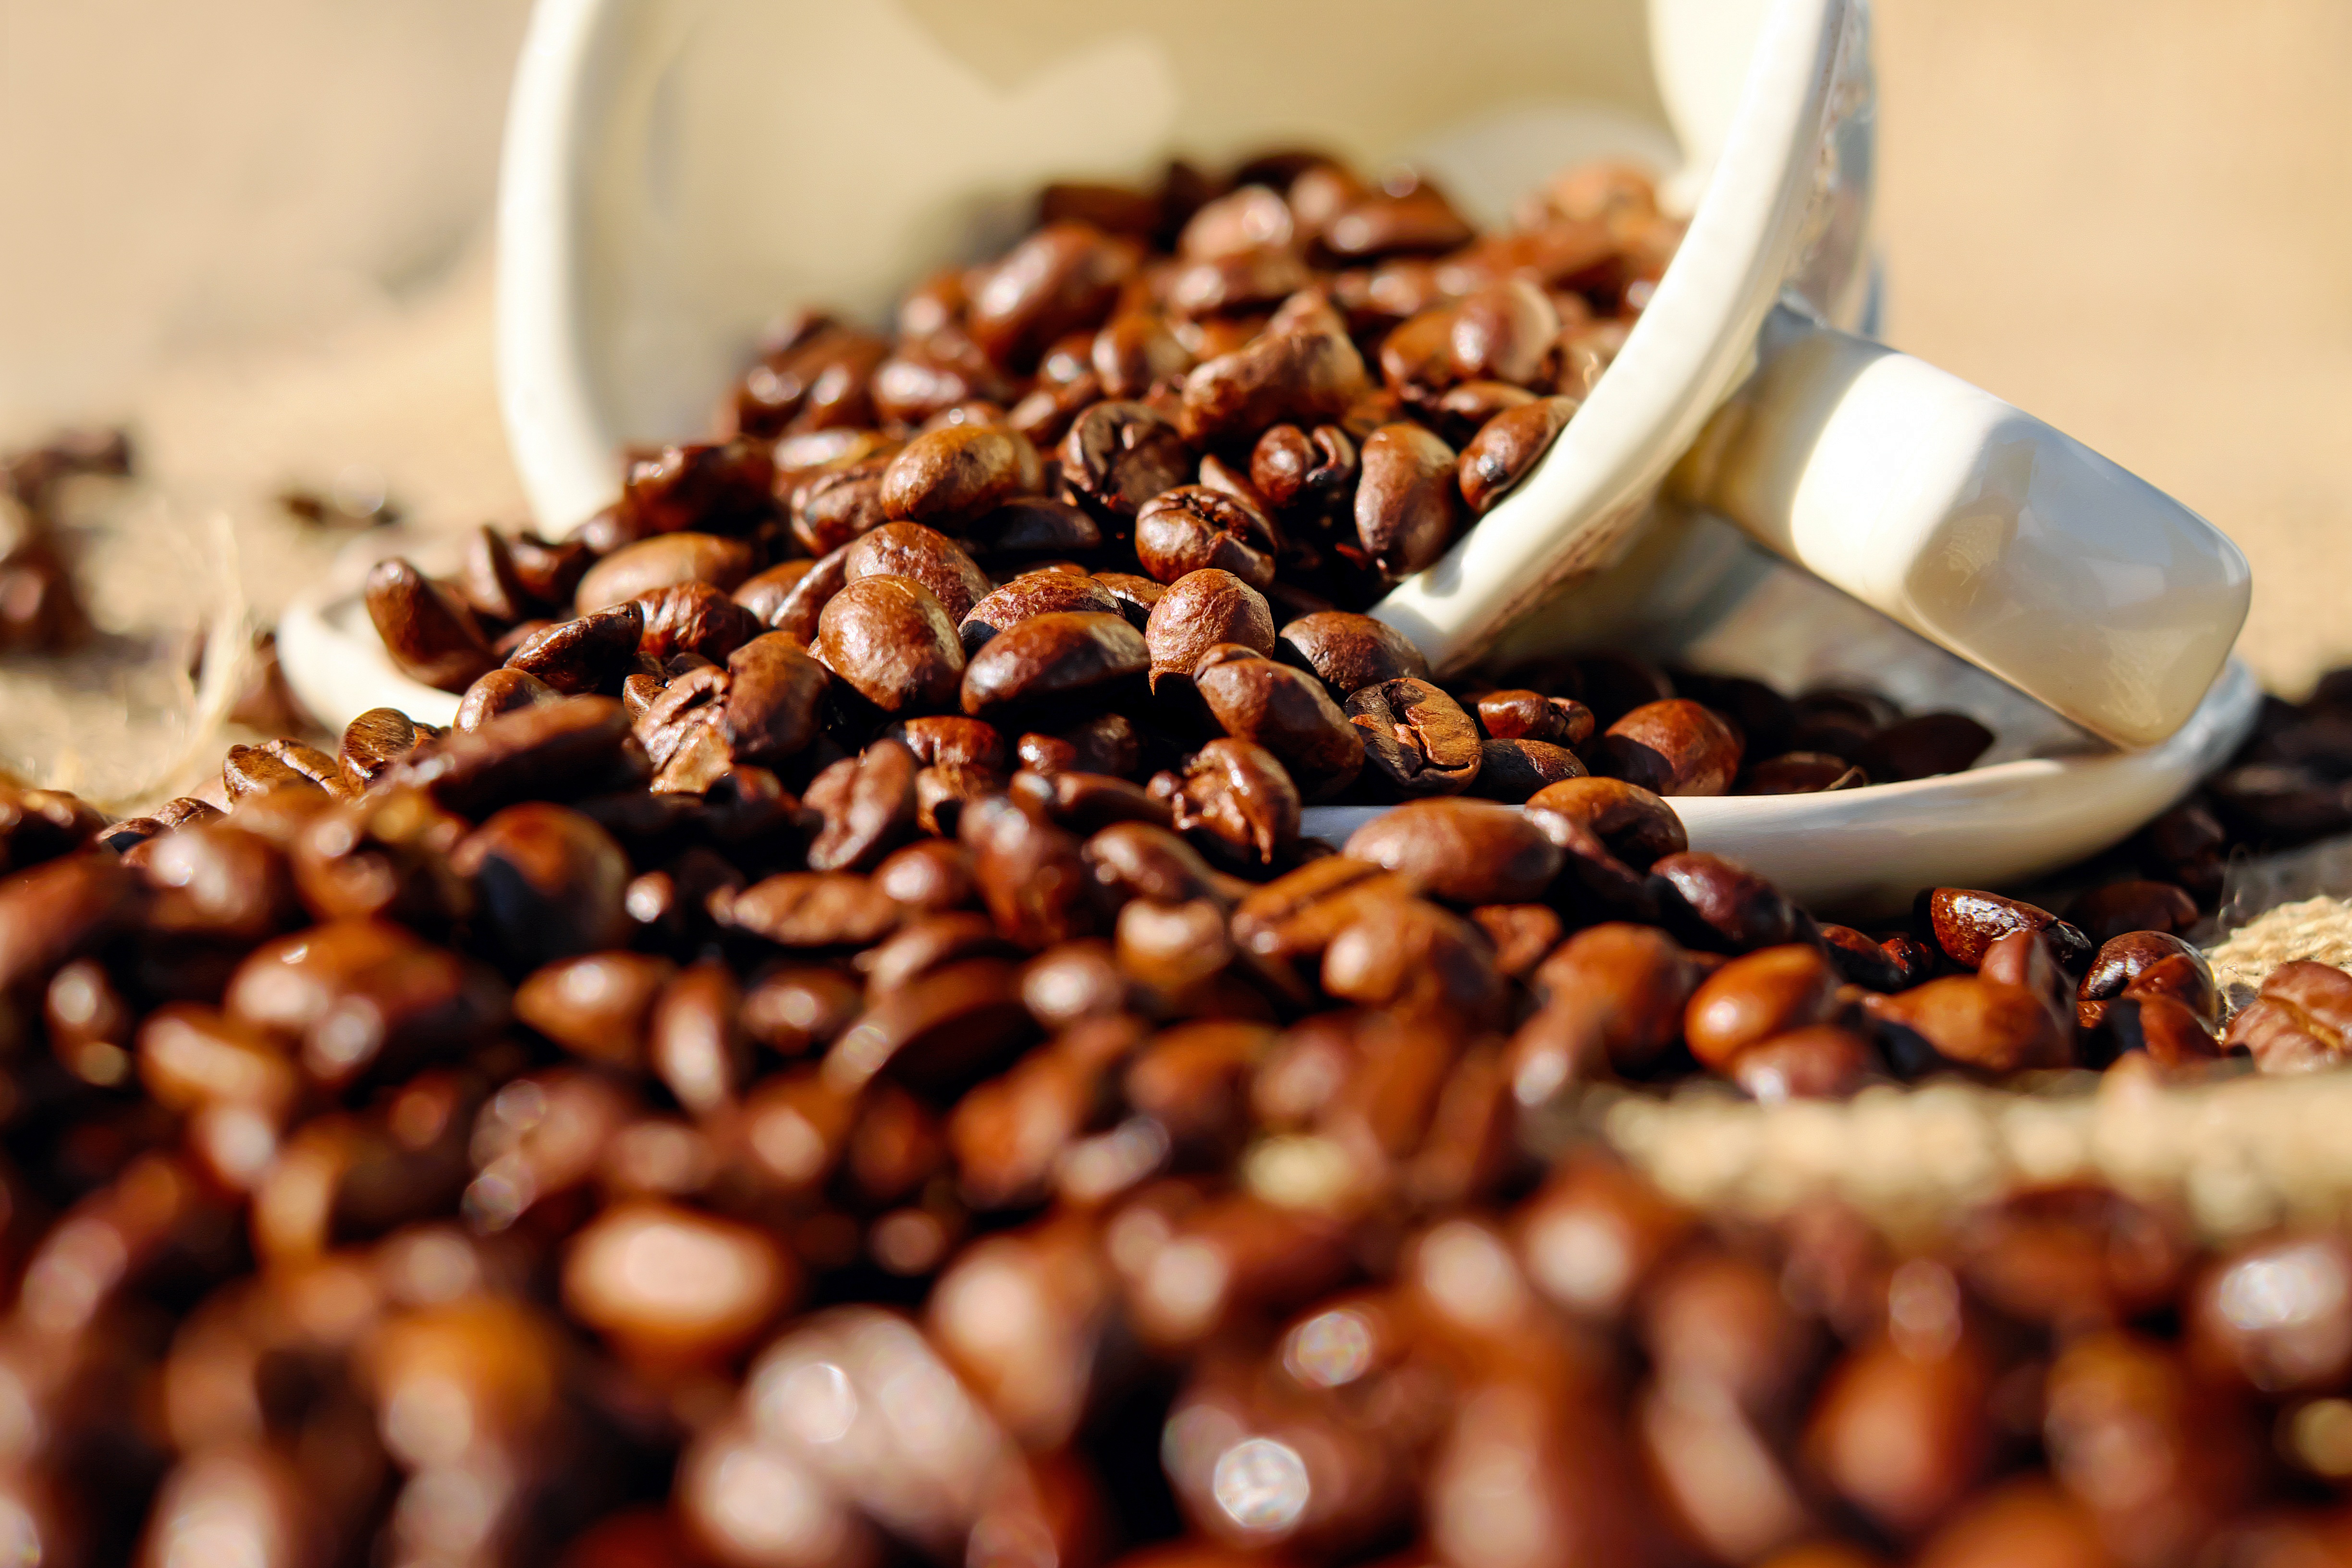
coffee, meal, food, produce, drink, breakfast, coffee cup, caffeine, porcelain, beans, benefit from, flavor, coffee beans, snack food